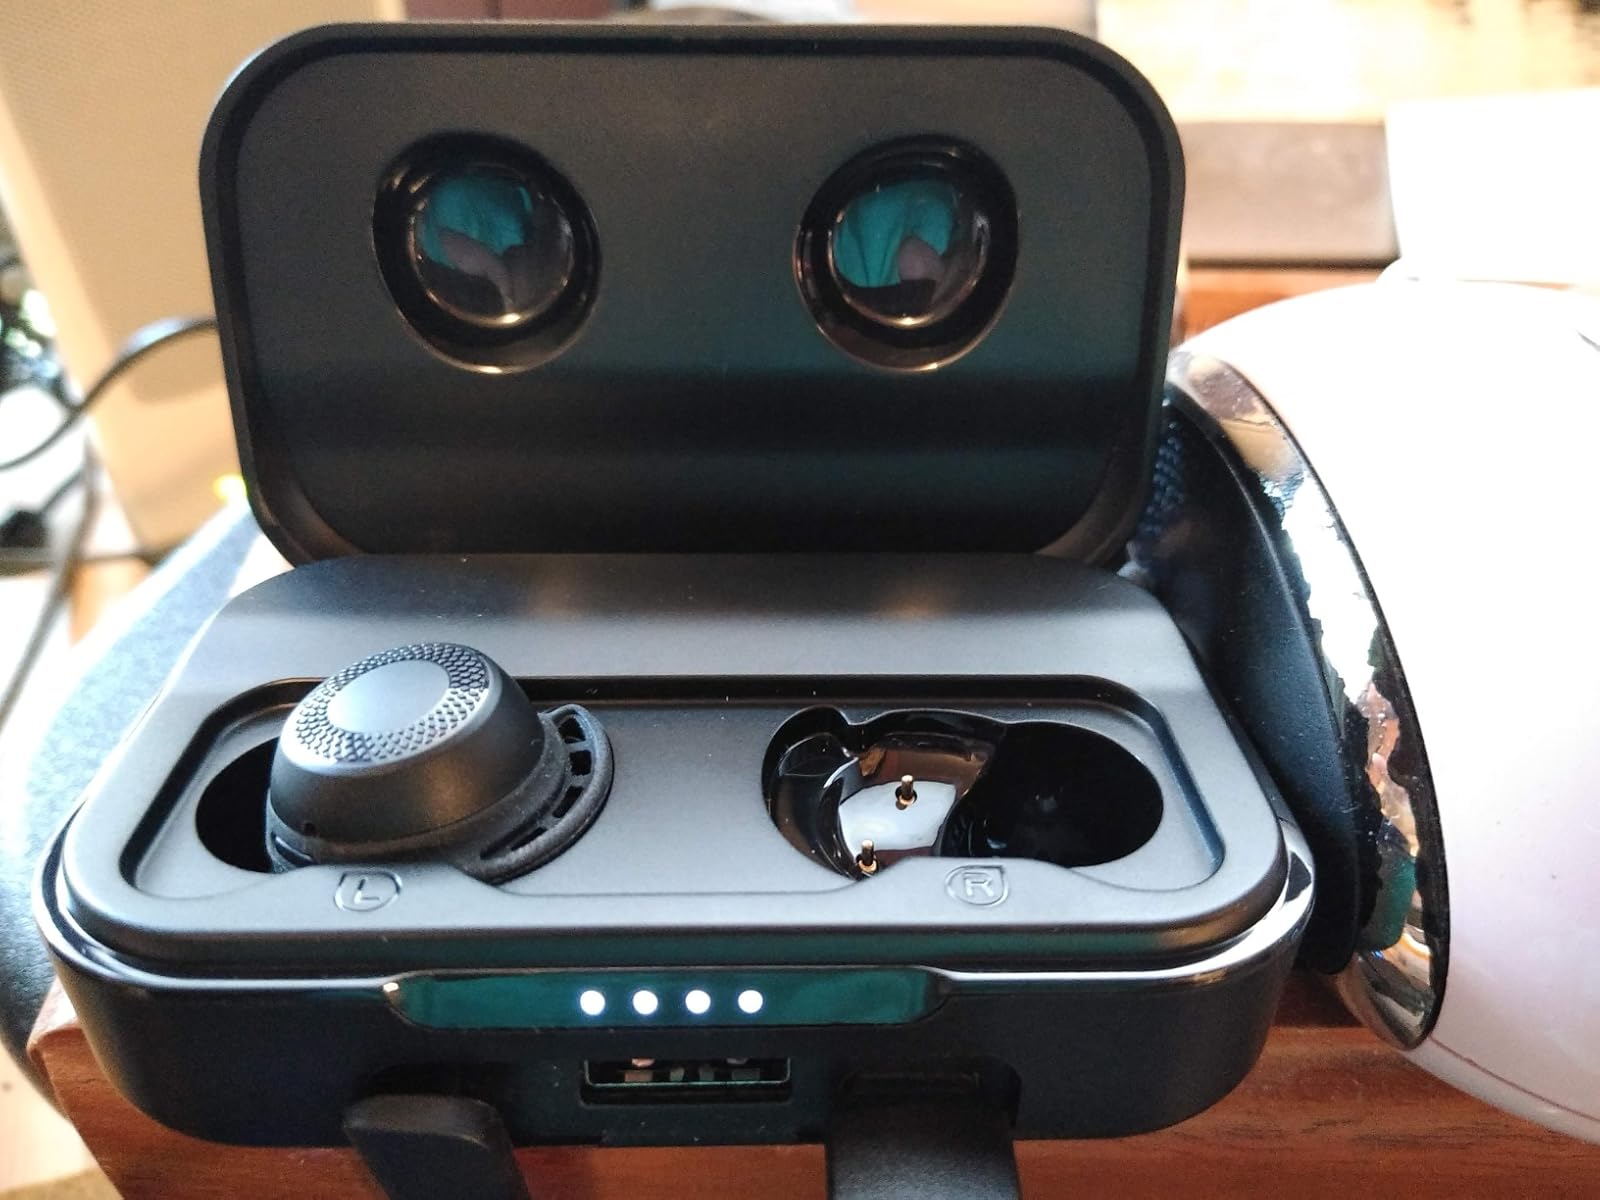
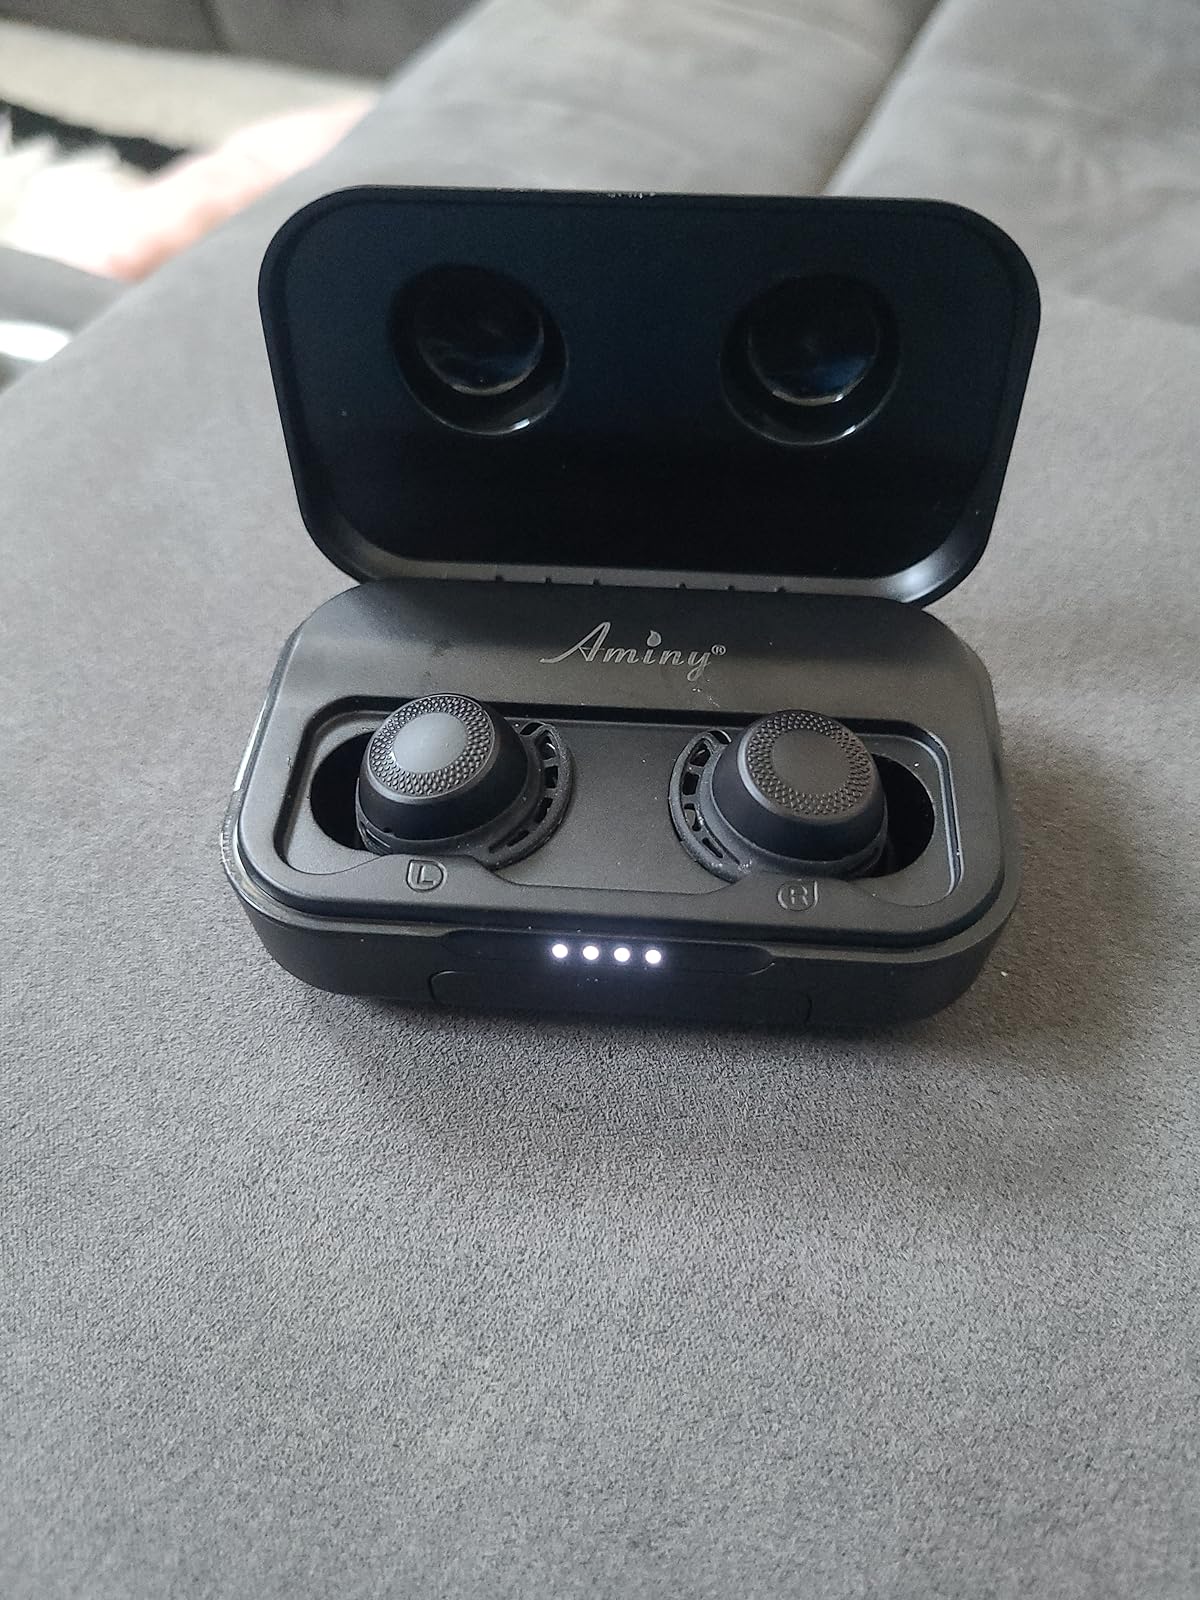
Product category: earbuds
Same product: yes